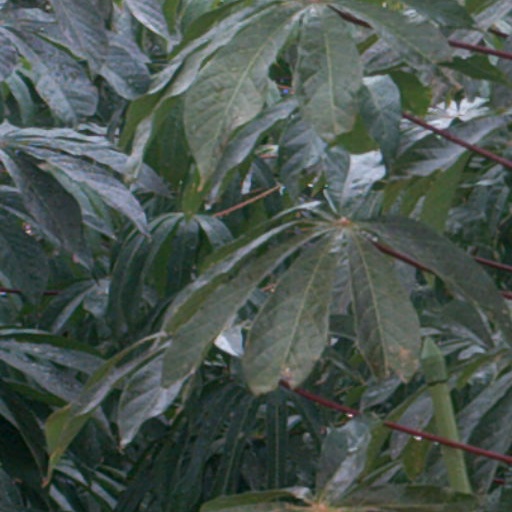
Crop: cassava